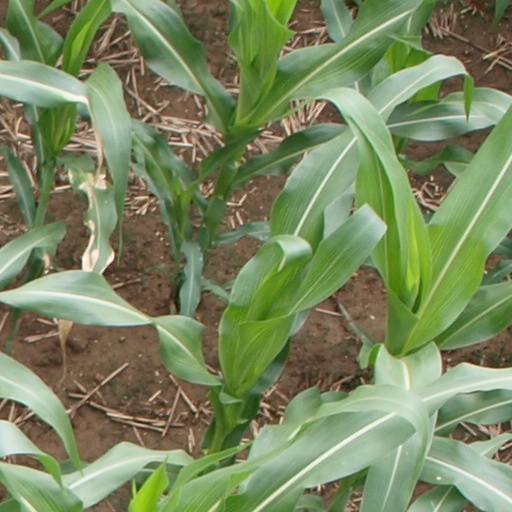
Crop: maize; corn